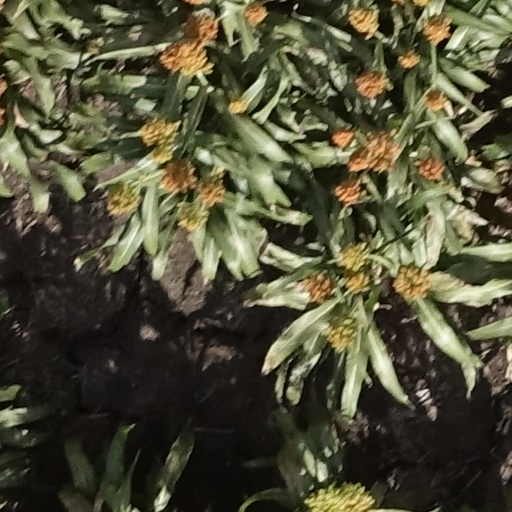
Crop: sorghum